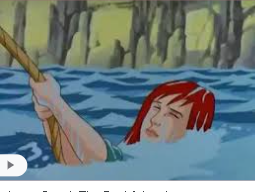
Portrait style: Cartoon Portrait